Grand Temple de Lyon

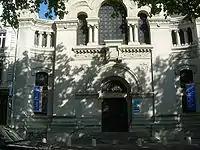
Facade of the Grand Temple

The pipe organ was built in 1884 by Merklin, rebuilt in 1923 after a fire. It is equipped with a "mechano-pneumatic" transmission. Some changes were made by the organ builder Dunand in the 60s. Restored by the organ builder Promonet, it was equipped with a second mobile console.